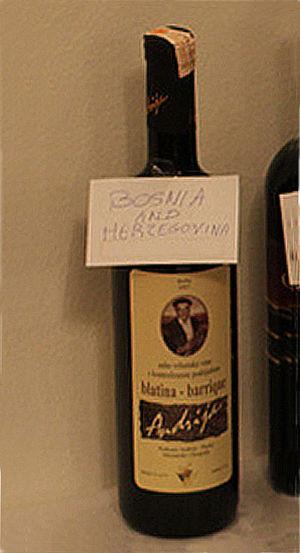
Vin de Bosnie-Herzégovine proposé à une dégustation internationale en Slovaquie
La viticulture en Bosnie-Herzégovine s'est développée sur la base de cépages autochtones qui avaient résisté à l'ère glaciaire.